Star polyhedron

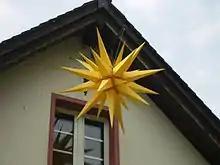
A Moravian star hung outside a church

A polyhedron which does not cross itself, such that all of the interior can be seen from one interior point, is an example of a star domain. The visible exterior portions of many self-intersecting star polyhedra form the boundaries of star domains,